Cowasji Jehangir Readymoney

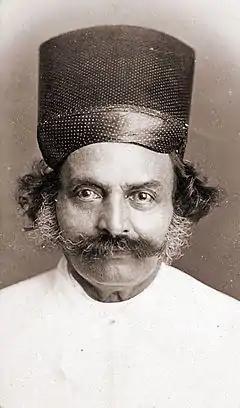
Sir Cowasji Jehangir Readymoney, CSI (1812-1878).

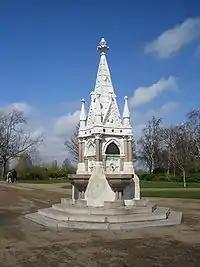
Readymoney Drinking Fountain, erected by Cowasji Jehangir Readymoney in Regent's Park, London

Sir Cowasji Jehangir Readymoney, CSI (24 May 1812 – 19 July 1878) was a Parsi community leader, philanthropist and industrialist of Bombay, India.